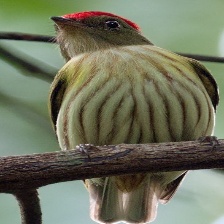
Species: STRIPPED MANAKIN
Scientific name: MACHAEROPTERUS REGULUS